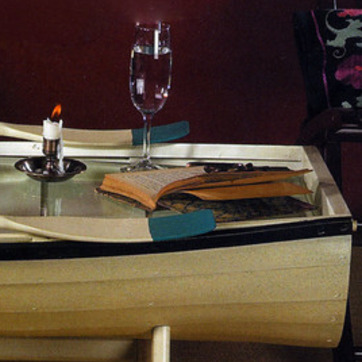
Material: paper